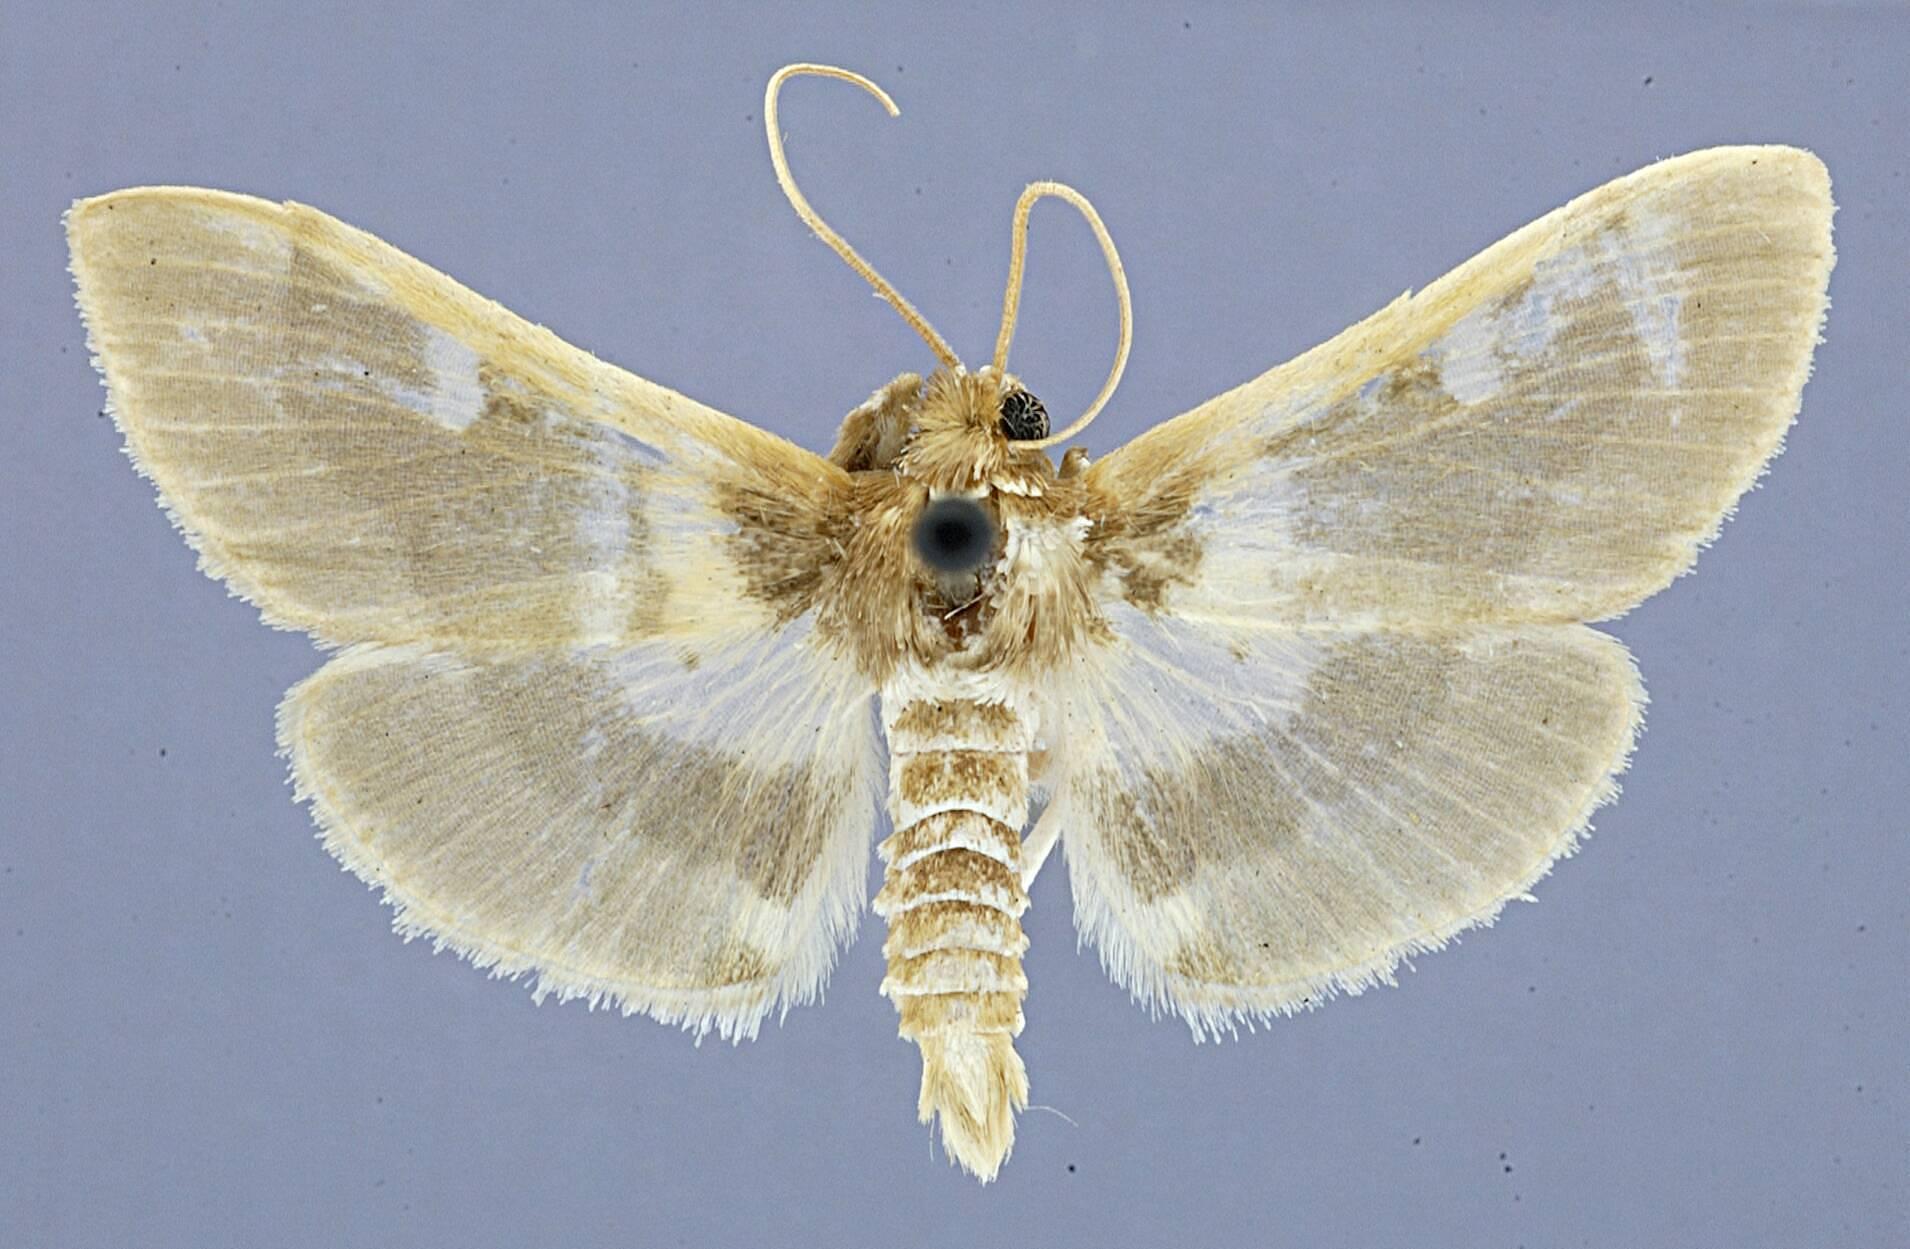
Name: Sylepta brumalis
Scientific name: Sylepta brumalis Barnes & McDunnough, 1914
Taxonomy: Animalia, Arthropoda, Insecta, Lepidoptera, Pyralidae
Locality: Brownsville, Cameron, Texas, United States
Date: [Not Stated]